Southchurch High School

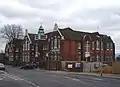
The original home of Southchurch Hall School, now Southend Adult Community College

Originally opened as Southchurch Hall School in Ambleside Drive in 1904, after the newly formed Essex County Council Education Committee took control of schools in Southend-on-Sea from the former Prittlewell School Board after the Education Act 1902. The current building was built to the designs of the Southend-based architects, Burles and Harris, in 1910. It was separated into boys, girls, junior mixed and infants' departments, but in 1914 control of the school was returned to Southend Borough Council. In 1934, the under 11 aged pupils were moved out to either the new Thorpe Junior School or to the existing Brewery Road School (now Porters Grange), while Southchurch Hall School was renamed Southchurch Hall Schools for Girls and Boys. During World War II the school and its pupils were evacuated to Nottinghamshire.